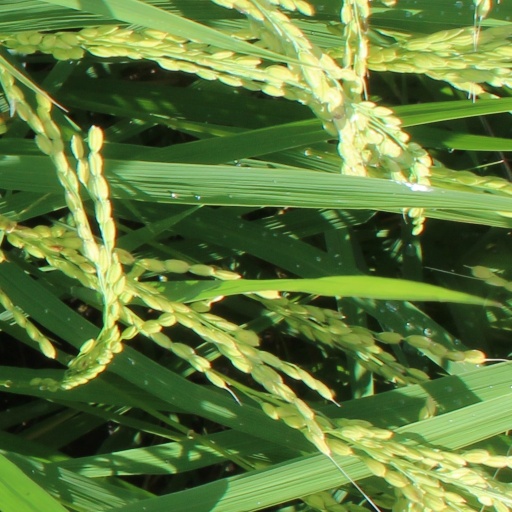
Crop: rice